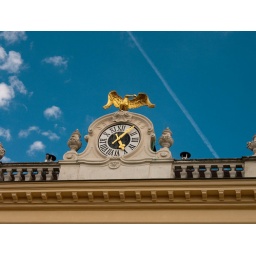
A bird on the roof and a trace of another one high in the sky :)